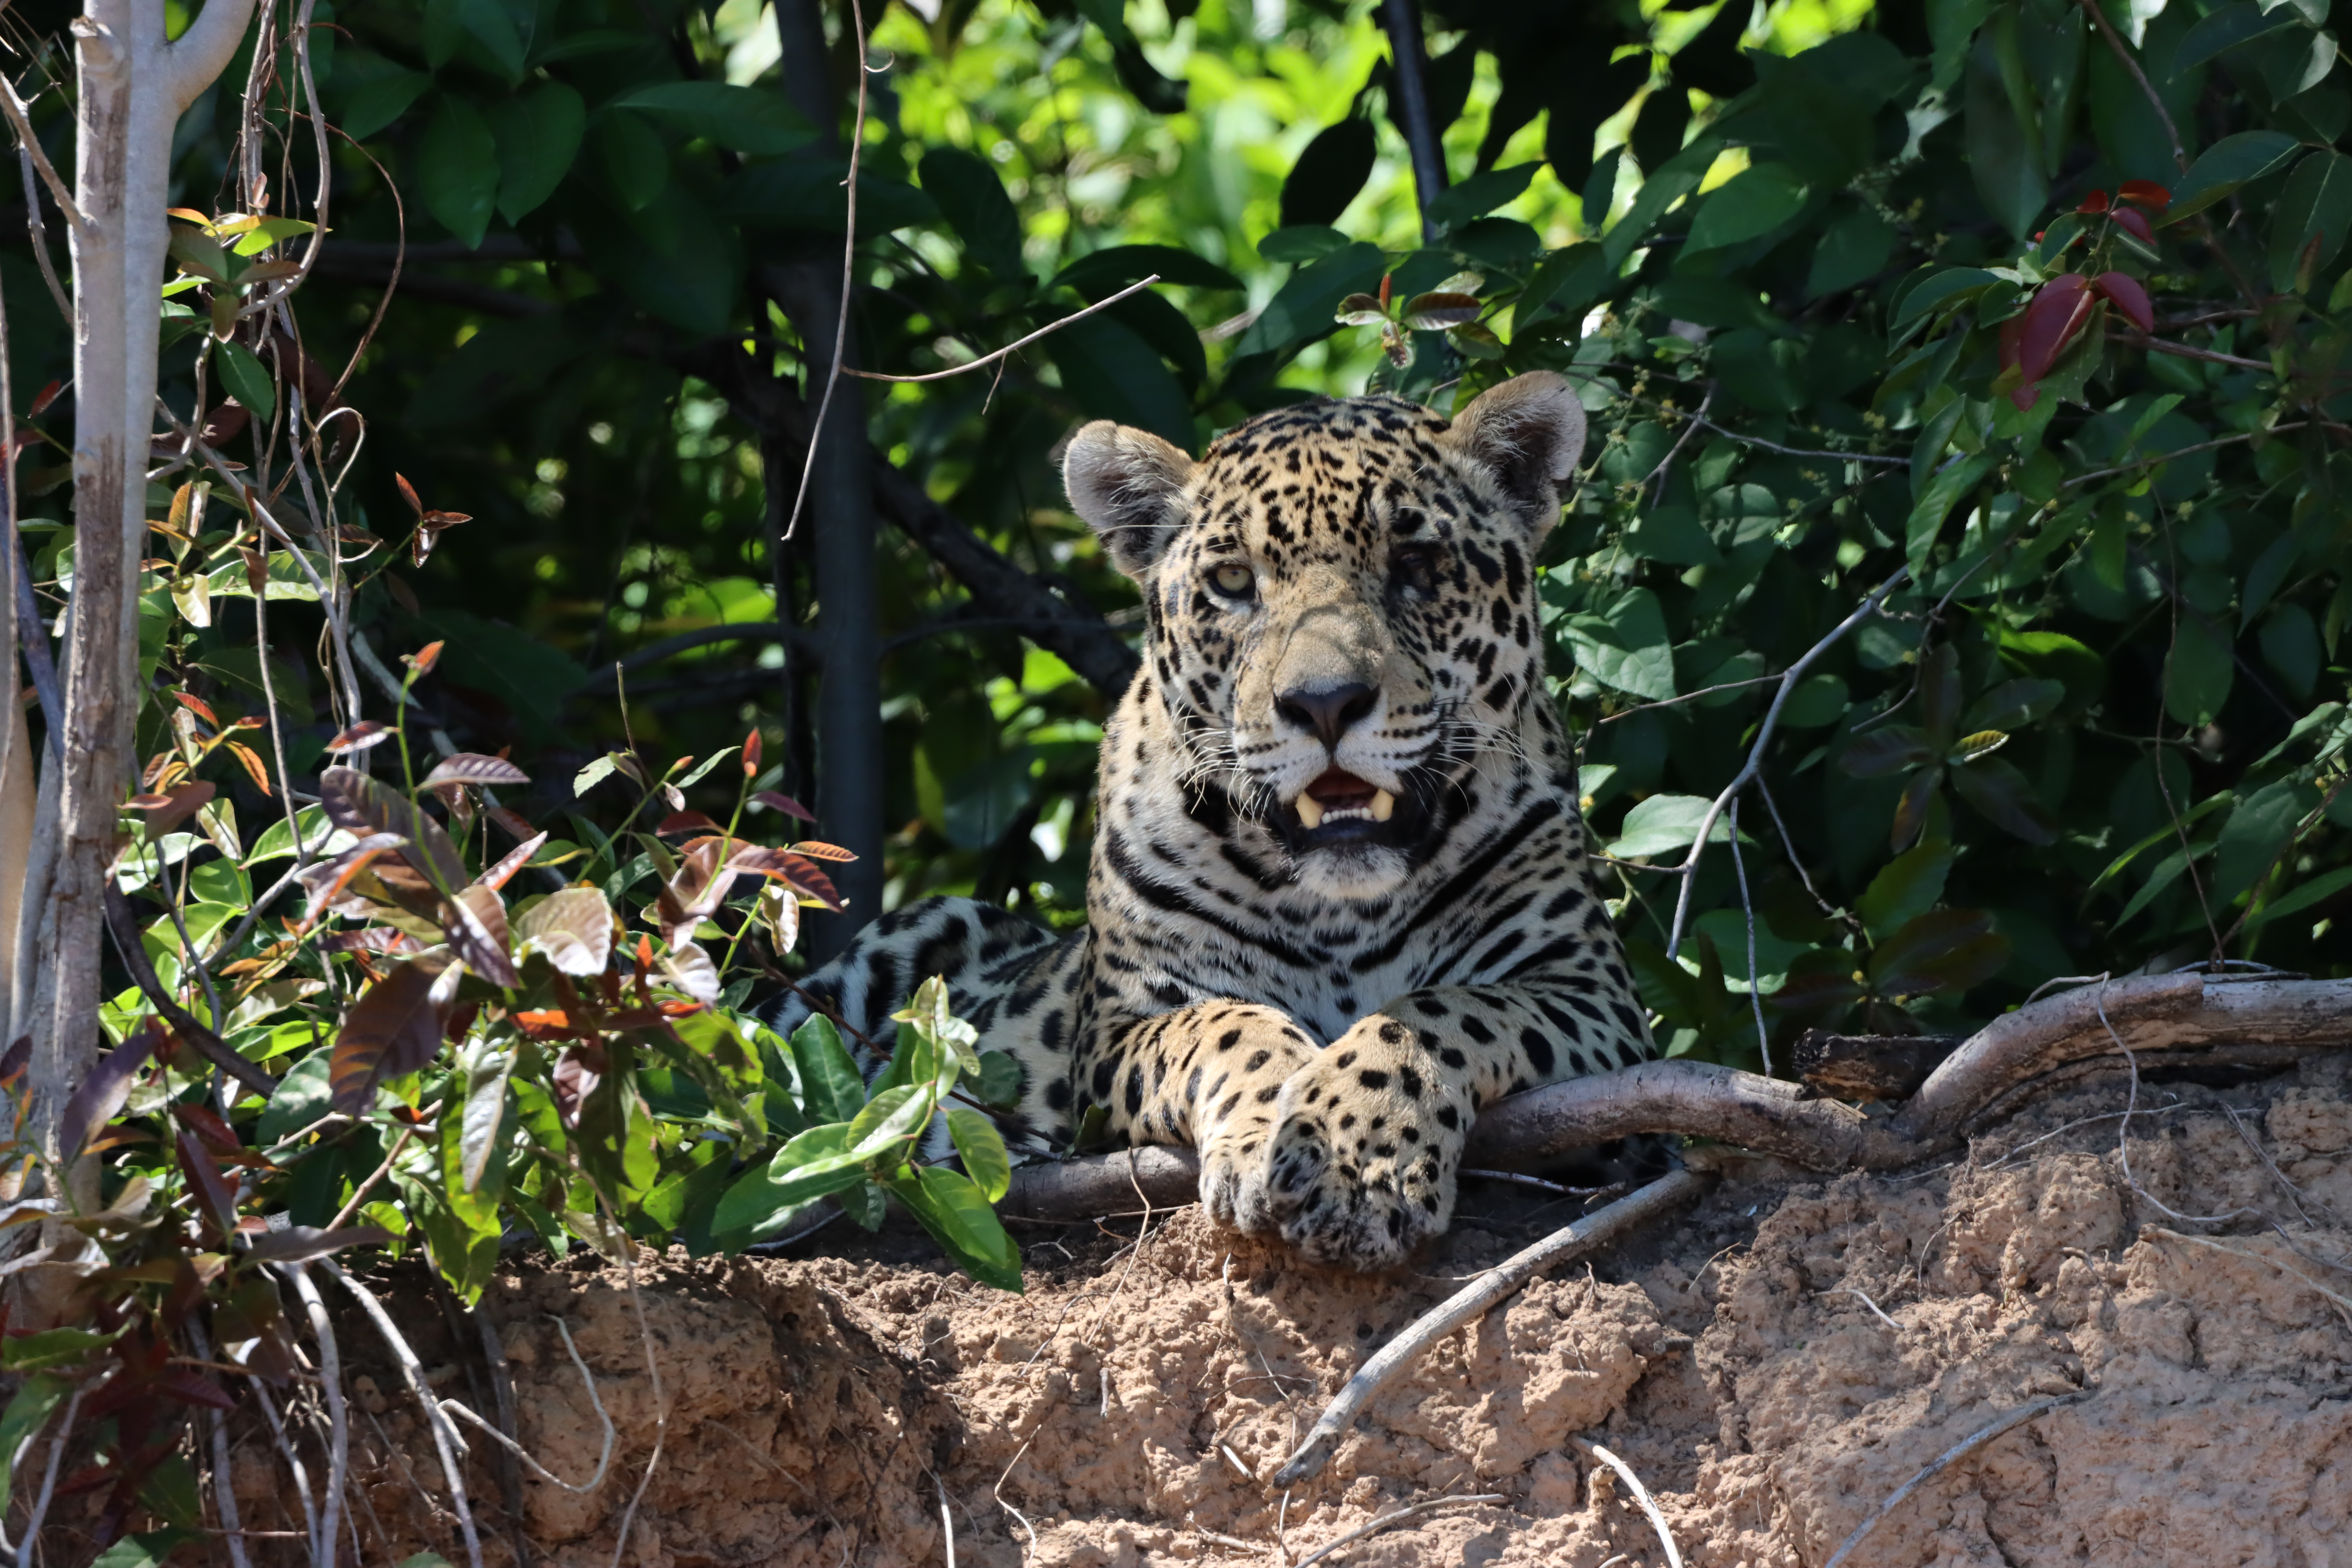
Jaguar: Lua